Operation Spring

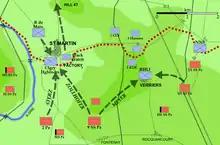

For several days German troops, mainly the 9th and 12th SS Panzer divisions, continued to chip away at Canadian positions gained in Operation Spring. The Calgary Highlanders eventually withdrew from May-sur-Orne and the North Nova Scotia Highlanders were forced to retreat from Tilly-la-Campagne. German forces immediately counter-attacked at Verrières village but were repulsed. Over the next two days, the RHLI fought "fanatically" to defend the ridge, defeating dozens of counter-attacks from well-placed anti-tank gun and machine-gun positions. On 26 July, German commanders declared "If you cross the ridge, you are a dead man" to soldiers being deployed on the southern slope of Verrières. In their holding of the village, the RHLI suffered over 200 casualties. German counter-attacks managed to force the Queen's Own Cameron Highlanders of Canada, Calgary Highlanders and the Black Watch to retreat from May-sur-Orne and St Martin. The Black Watch support company and the Calgary Highlanders suffered many casualties as they were forced back from their positions.